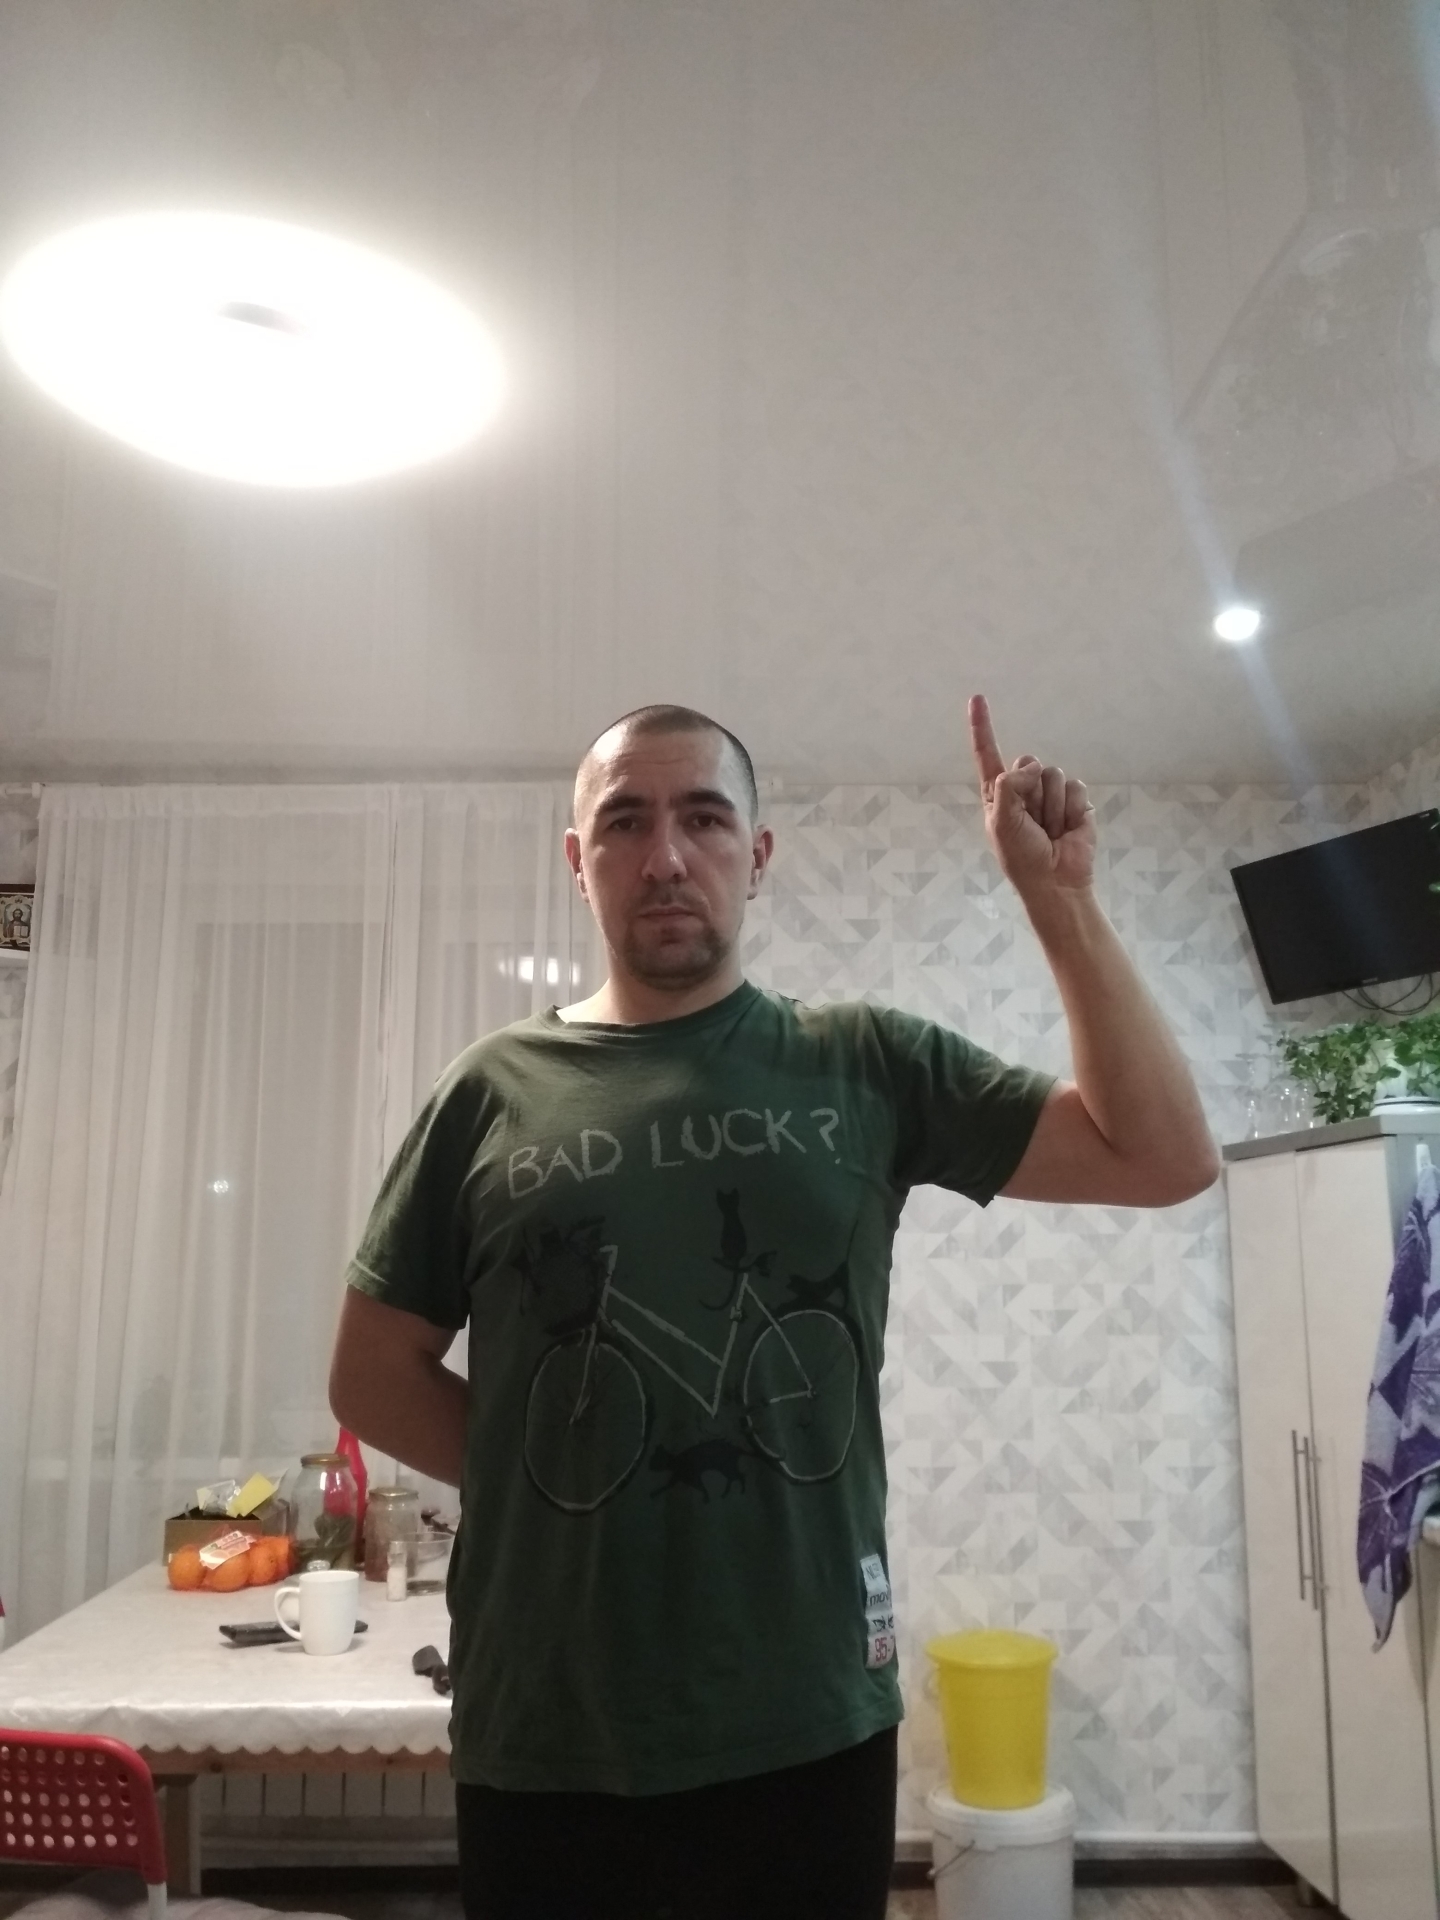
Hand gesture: one